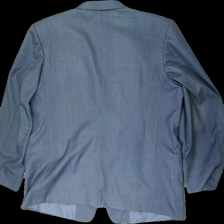
View: back
Type: Blazer
Category: Men
Brand: Missing
Colors: Grey
Material: 100% polyester
Cut: Regular
Season: All
Stains: Minor
Damage location: top center
Damage 2: fläck
Damage 2 location: middle right
Damage 3 location: top center
Price range: 50-100
Recommended usage: Reuse
Description: grå kavaj med liten fläck på högra armen